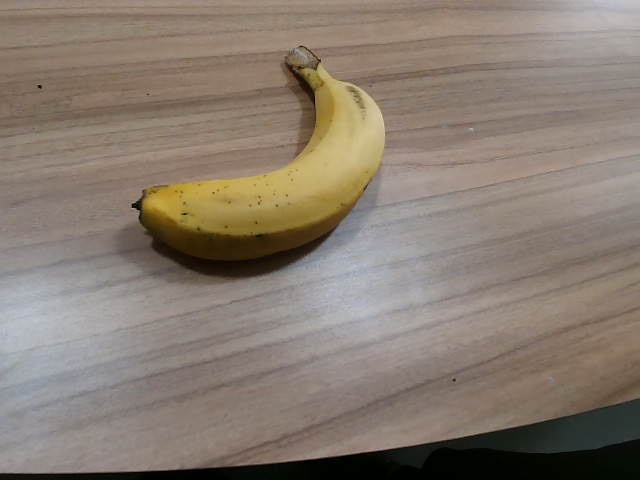
Label: Ripe_Banana